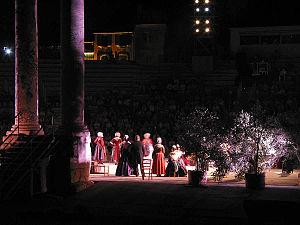
Le théâtre antique d'Arles a été construit à la fin du Iᵉʳ siècle av. J.-C., sous le règne de l'empereur Auguste, juste après la fondation de la colonie romaine. Commencé vers 40/30 av. J.-C., il fut achevé vers l’an 12 av. J.-C. devenant ainsi l'un des premiers théâtres en pierre du monde romain. Le théâtre s'inscrit sur le decumanus du quadrillage romain. Le théâtre antique d'Arles fait l’objet d’un classement au titre des monuments historiques par la liste de 1840.
La pastorale provençale est une pièce de la nativité parlée et chantée au moment de Noël
La tradition provençale regroupe un certain nombre de coutumes vivaces qui ont toujours cours dans l'ensemble ou une partie importante de la Provence.